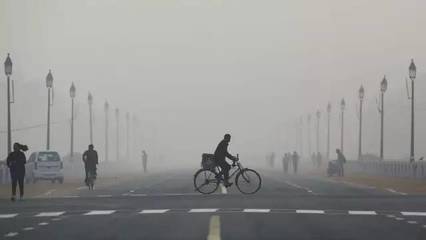
Weather: foggy or hazy